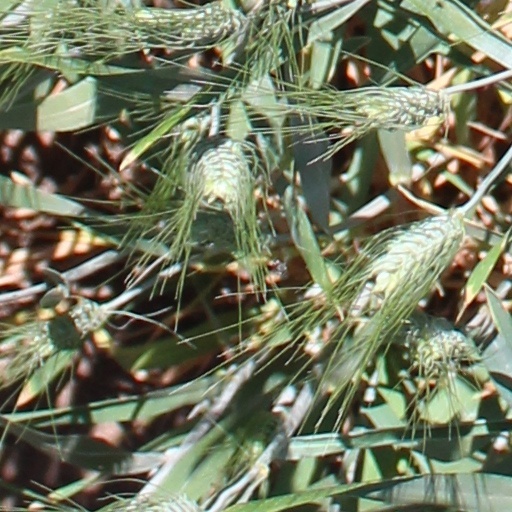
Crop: wheat